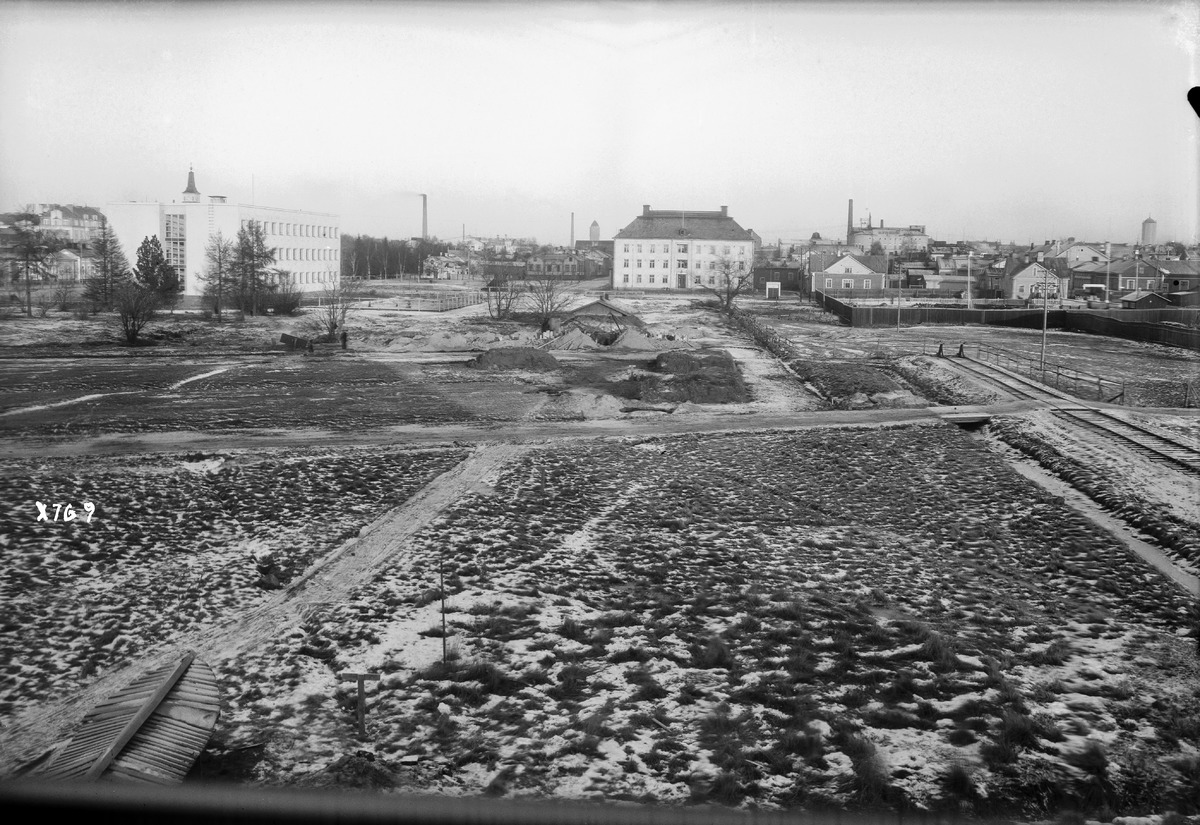
SOK:n uuden toimitalon rakennustyömaa Lyötyssä
Construction site of SOK's new office building in Lyötty
sisällön kuvaus: Näkymä Lyötyn (myöhemmin ns. Etu-Lyötyn) alueesta Oulussa, jolle Suomen Osuuskauppa (SOK) rakentaa uuden toimitalon 30.1.1937. content description: A view from Lyötty district in Oulu where Finland's Consumer Cooperative (SOK) is building a new office building on January 30, 1937.
Vuosi: 1937
Paikka: Suomi, Oulu, Suomi, Pohjois-Pohjanmaa, Oulu
Aiheet: SOK; Lyötty; Lyötynsuo; toimitalot; osuuskauppa; yleiskuva; osuusliikkeet; rakennustyömaat; office buildings; consumer cooperatives; construction sites; building sites